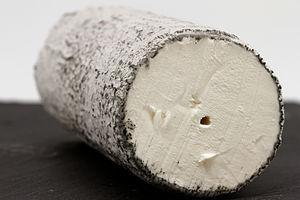
Sainte-Maure-de-Touraine est une commune française du département d'Indre-et-Loire, dans la région Centre-Val de Loire.